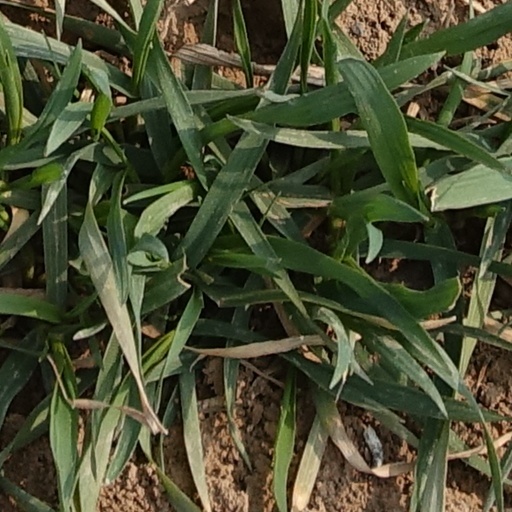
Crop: wheat